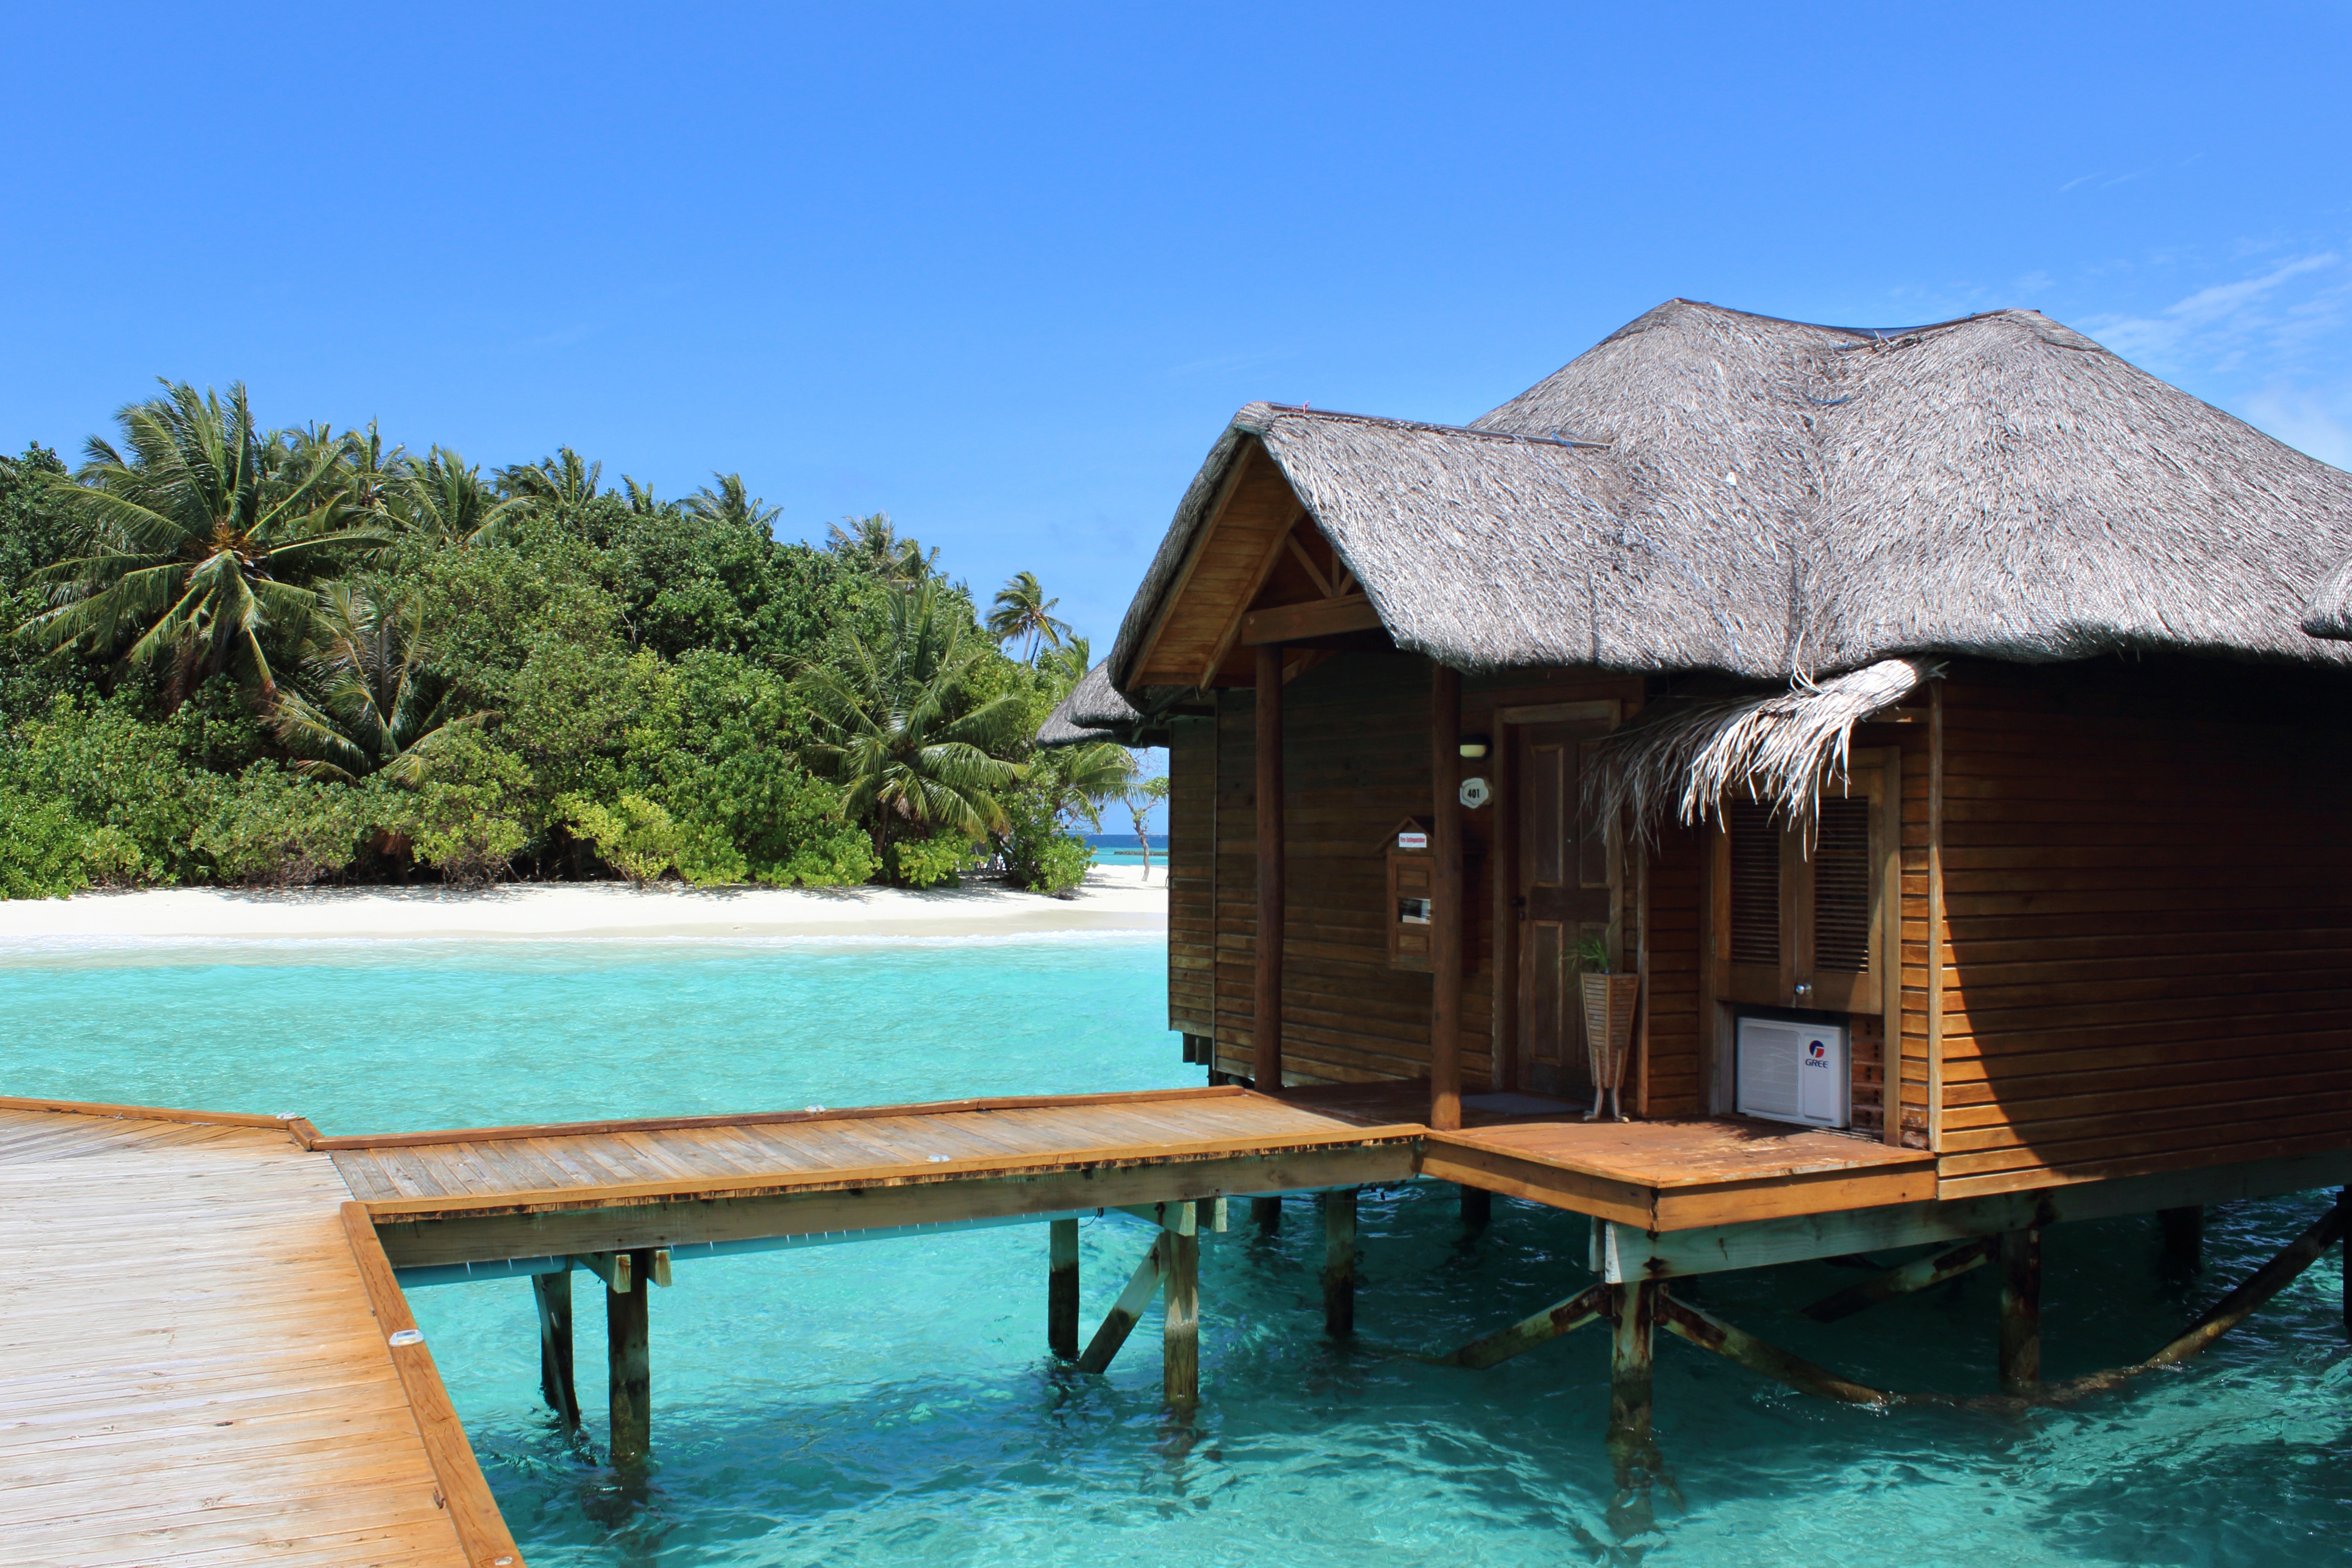
beach, sea, sky, villa, house, summer, vacation, hut, paradise, swimming pool, cottage, holiday, lagoon, property, blue, clouds, luxury, resort, holidays, estate, caribbean, maldives, beach sea, beach water